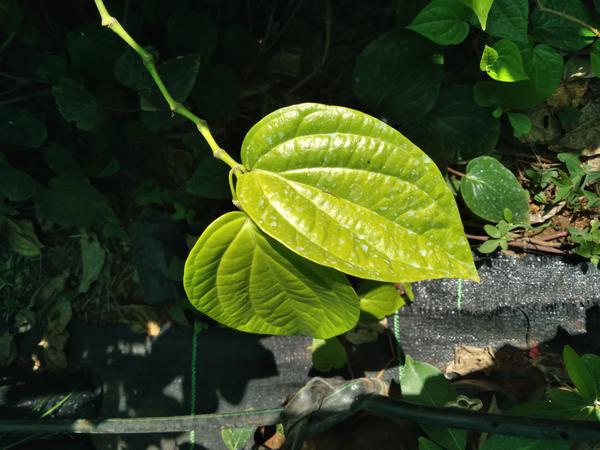
Plant: Betel